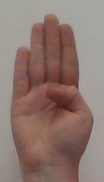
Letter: kaaf